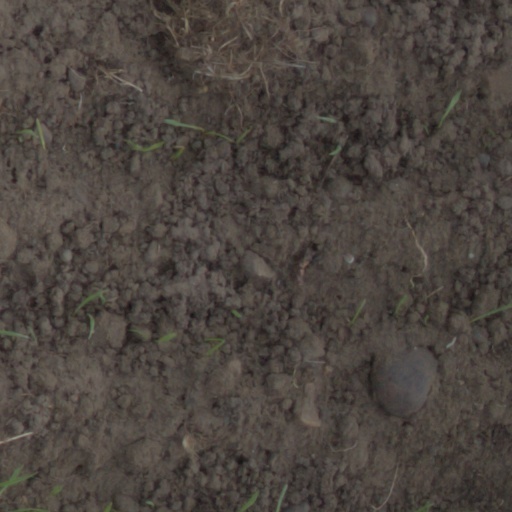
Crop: wheat